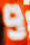
Number: 9